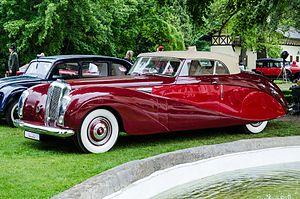
Daimler Motor Company est une ancienne marque d'automobiles de luxe anglaise fondée en 1896, par Frederick Richard Simms sur la base des brevets d'invention de Gottlieb Daimler. Le siège était à Coventry dans les Midlands de l'Ouest, en Angleterre.